Stephen Fox-Strangways, 1st Earl of Ilchester

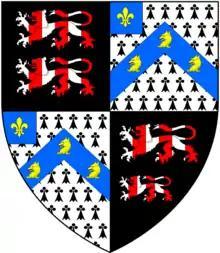
Arms of Fox-Strangways

The arms of the head of the Fox-Strangways family are blazoned "Quarterly of four: 1st & 4th: Sable, two lions passant paly of six argent and gules" (Strangways); "2nd & 3rd: Ermine, on a chevron azure three foxes' heads and necks erased or on a canton of the second a fleur-de-lys of the third" (Fox).